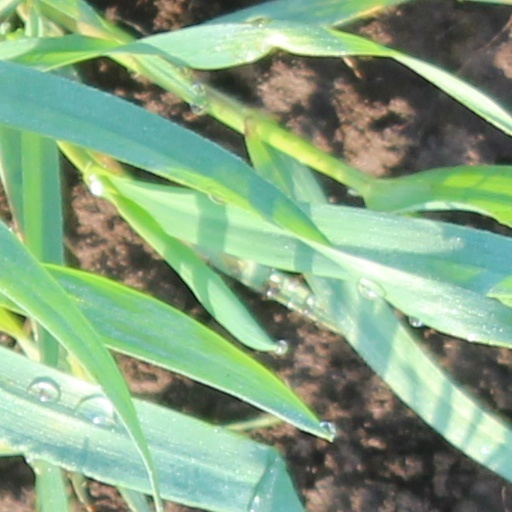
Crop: wheat